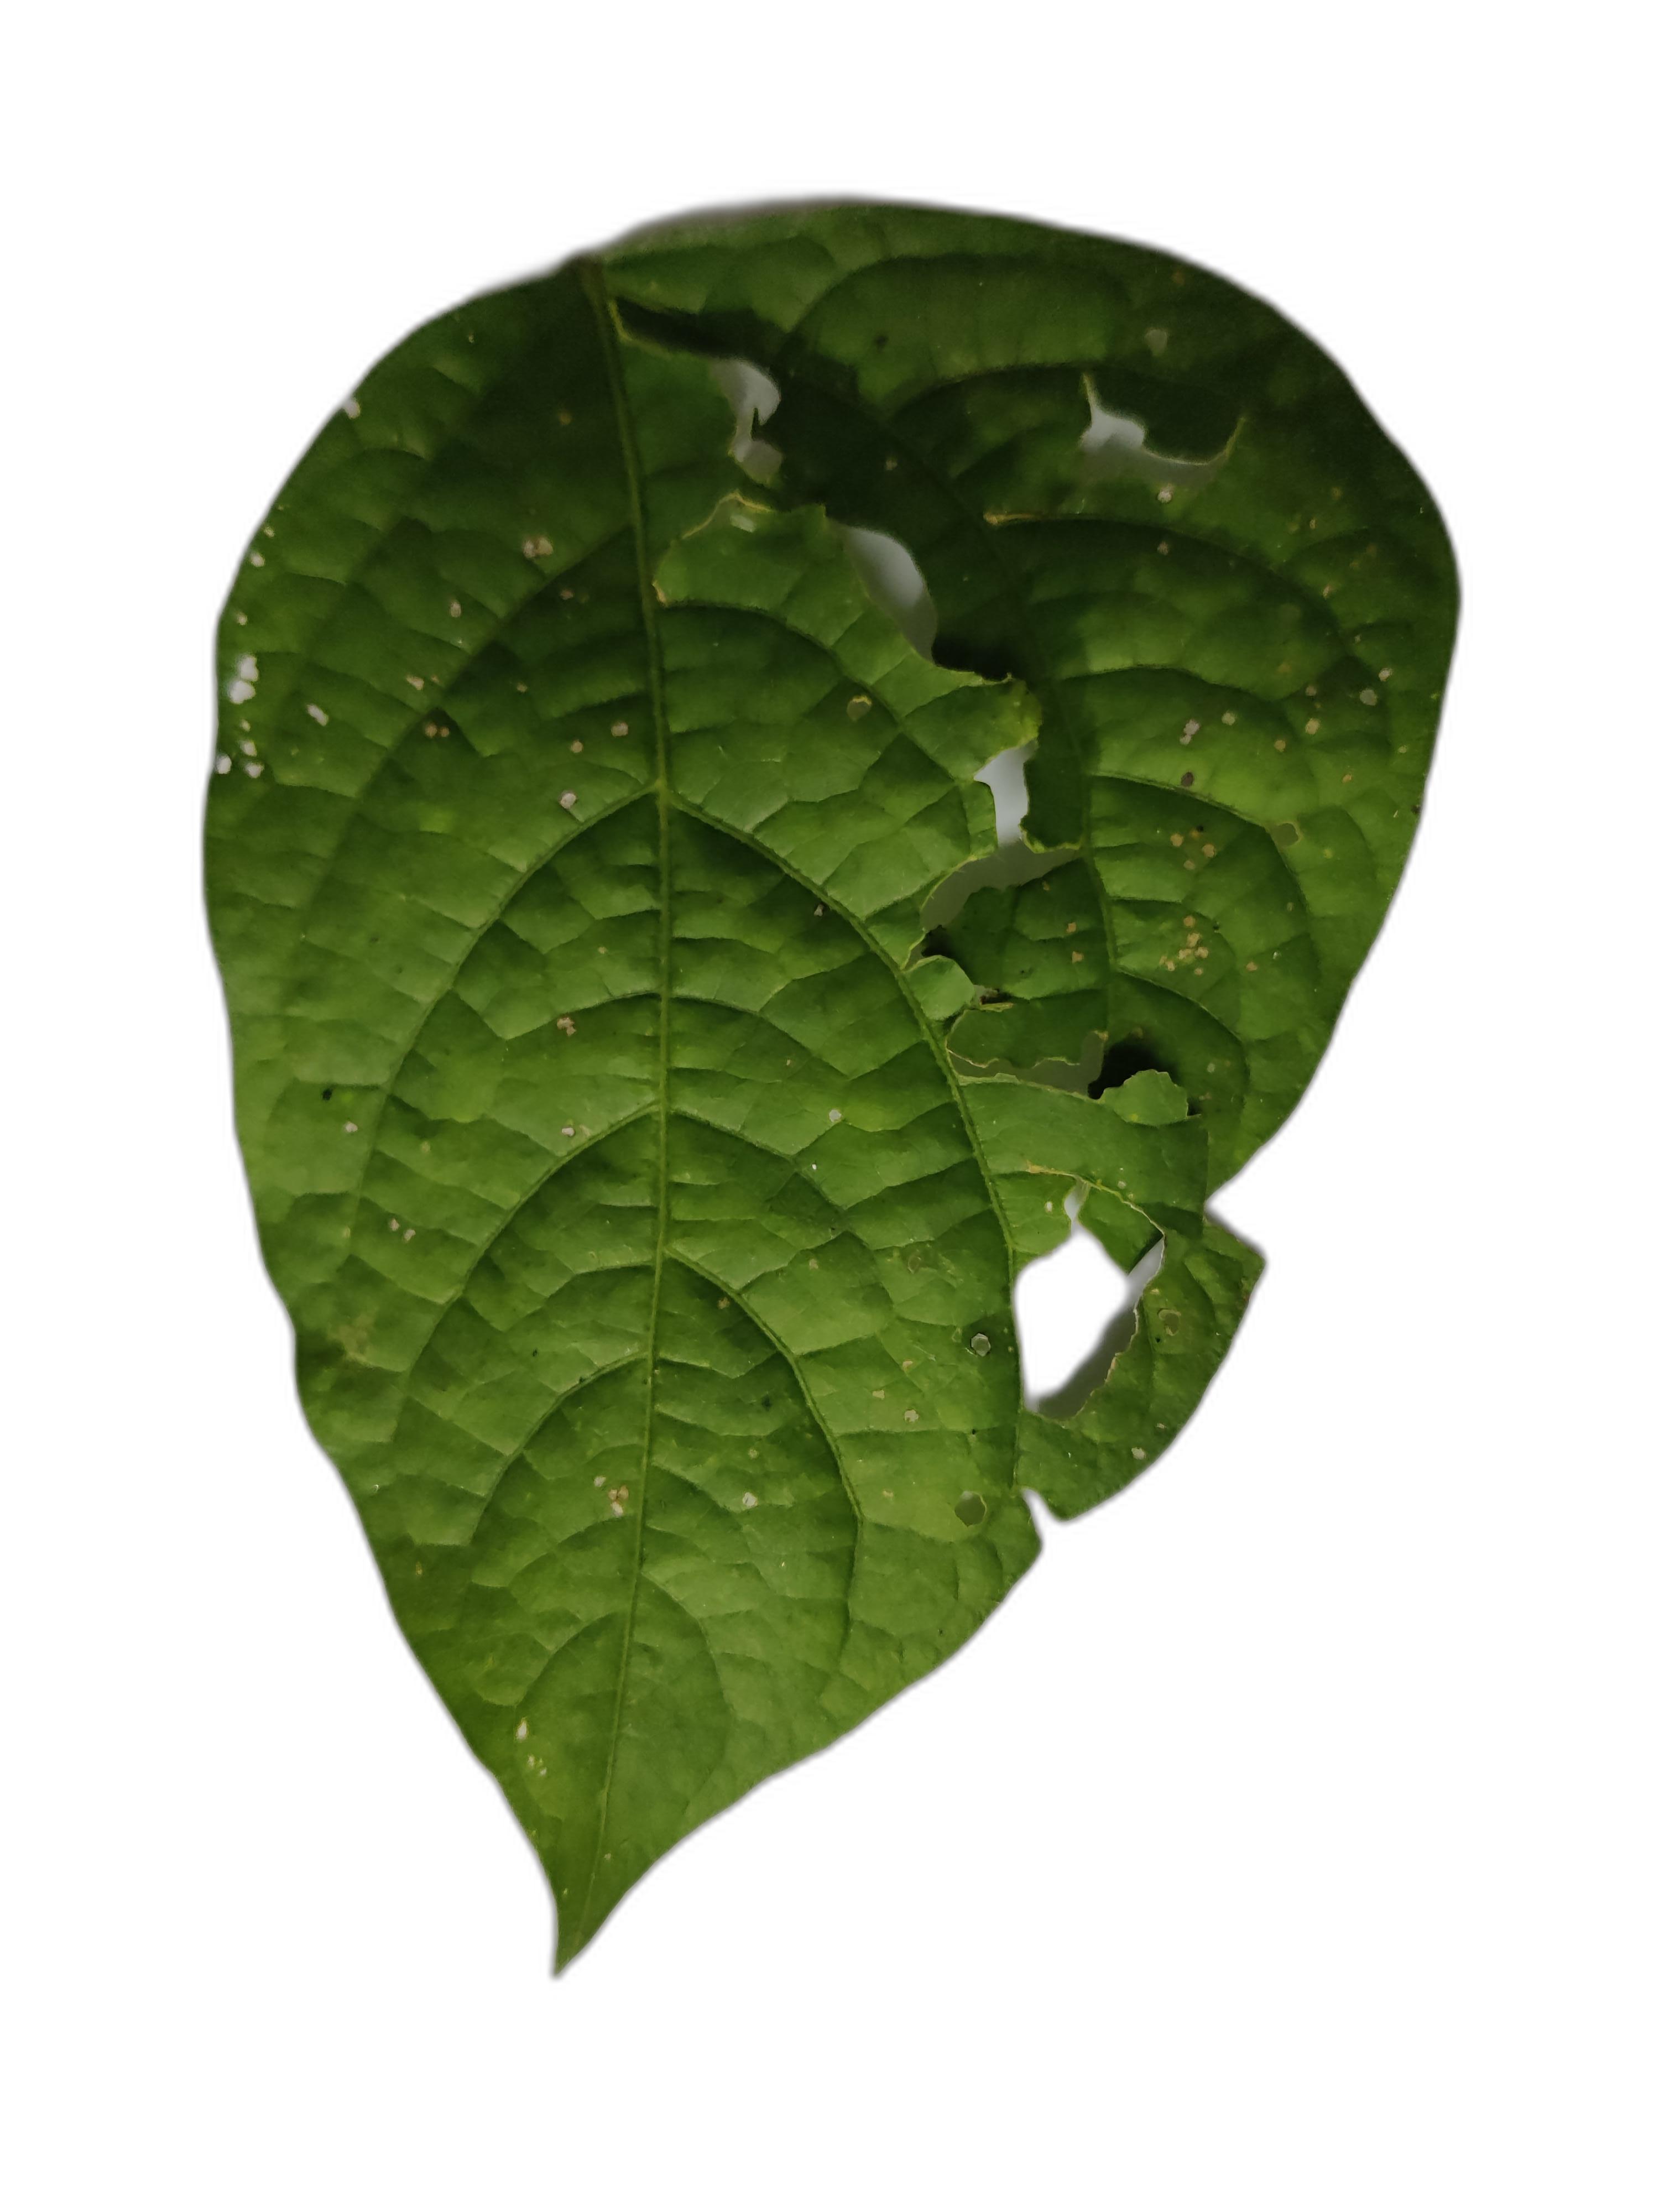
Label: Cercospora leaf spot